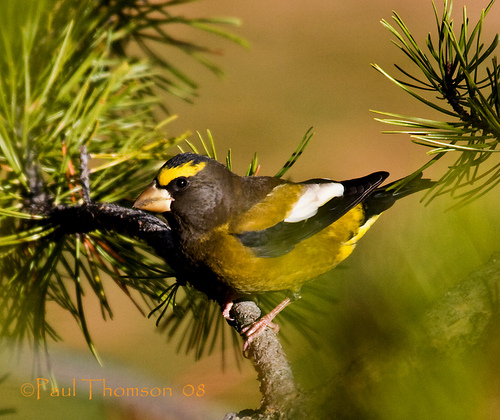
yellow and brown feathered bird with a white feathers on the wing and brown medium width beak with orangish/brown claws
this is a colorful bird with different shades of yellow on its belly and rump, the wings are yellow and black with a patch of white, the head is brown with a patch of yellow, it has a fat short beak and a short tail.
this bird has a yellow, black and white body with a sharp beak
this bird has a brown body, black and white wing, and yellow eyebrow.
this bird has a brown head, yellow eyebrow, black crown, mustard yellow breast and coverts.
the bird has a fat tan bill, yellow eyebrows, a brown throat and yellow, white and black wings.
this bird has a short orange and white bill, black crown with orange nape, orange and black side and belly.
this is a multicolored bird, made up of colors of brown, green, yellow, white and black.
a small colorful bird with a large light yellow beak.
this bird has a black crown, brown primaries, and a brown belly.
Species: Evening Grosbeak